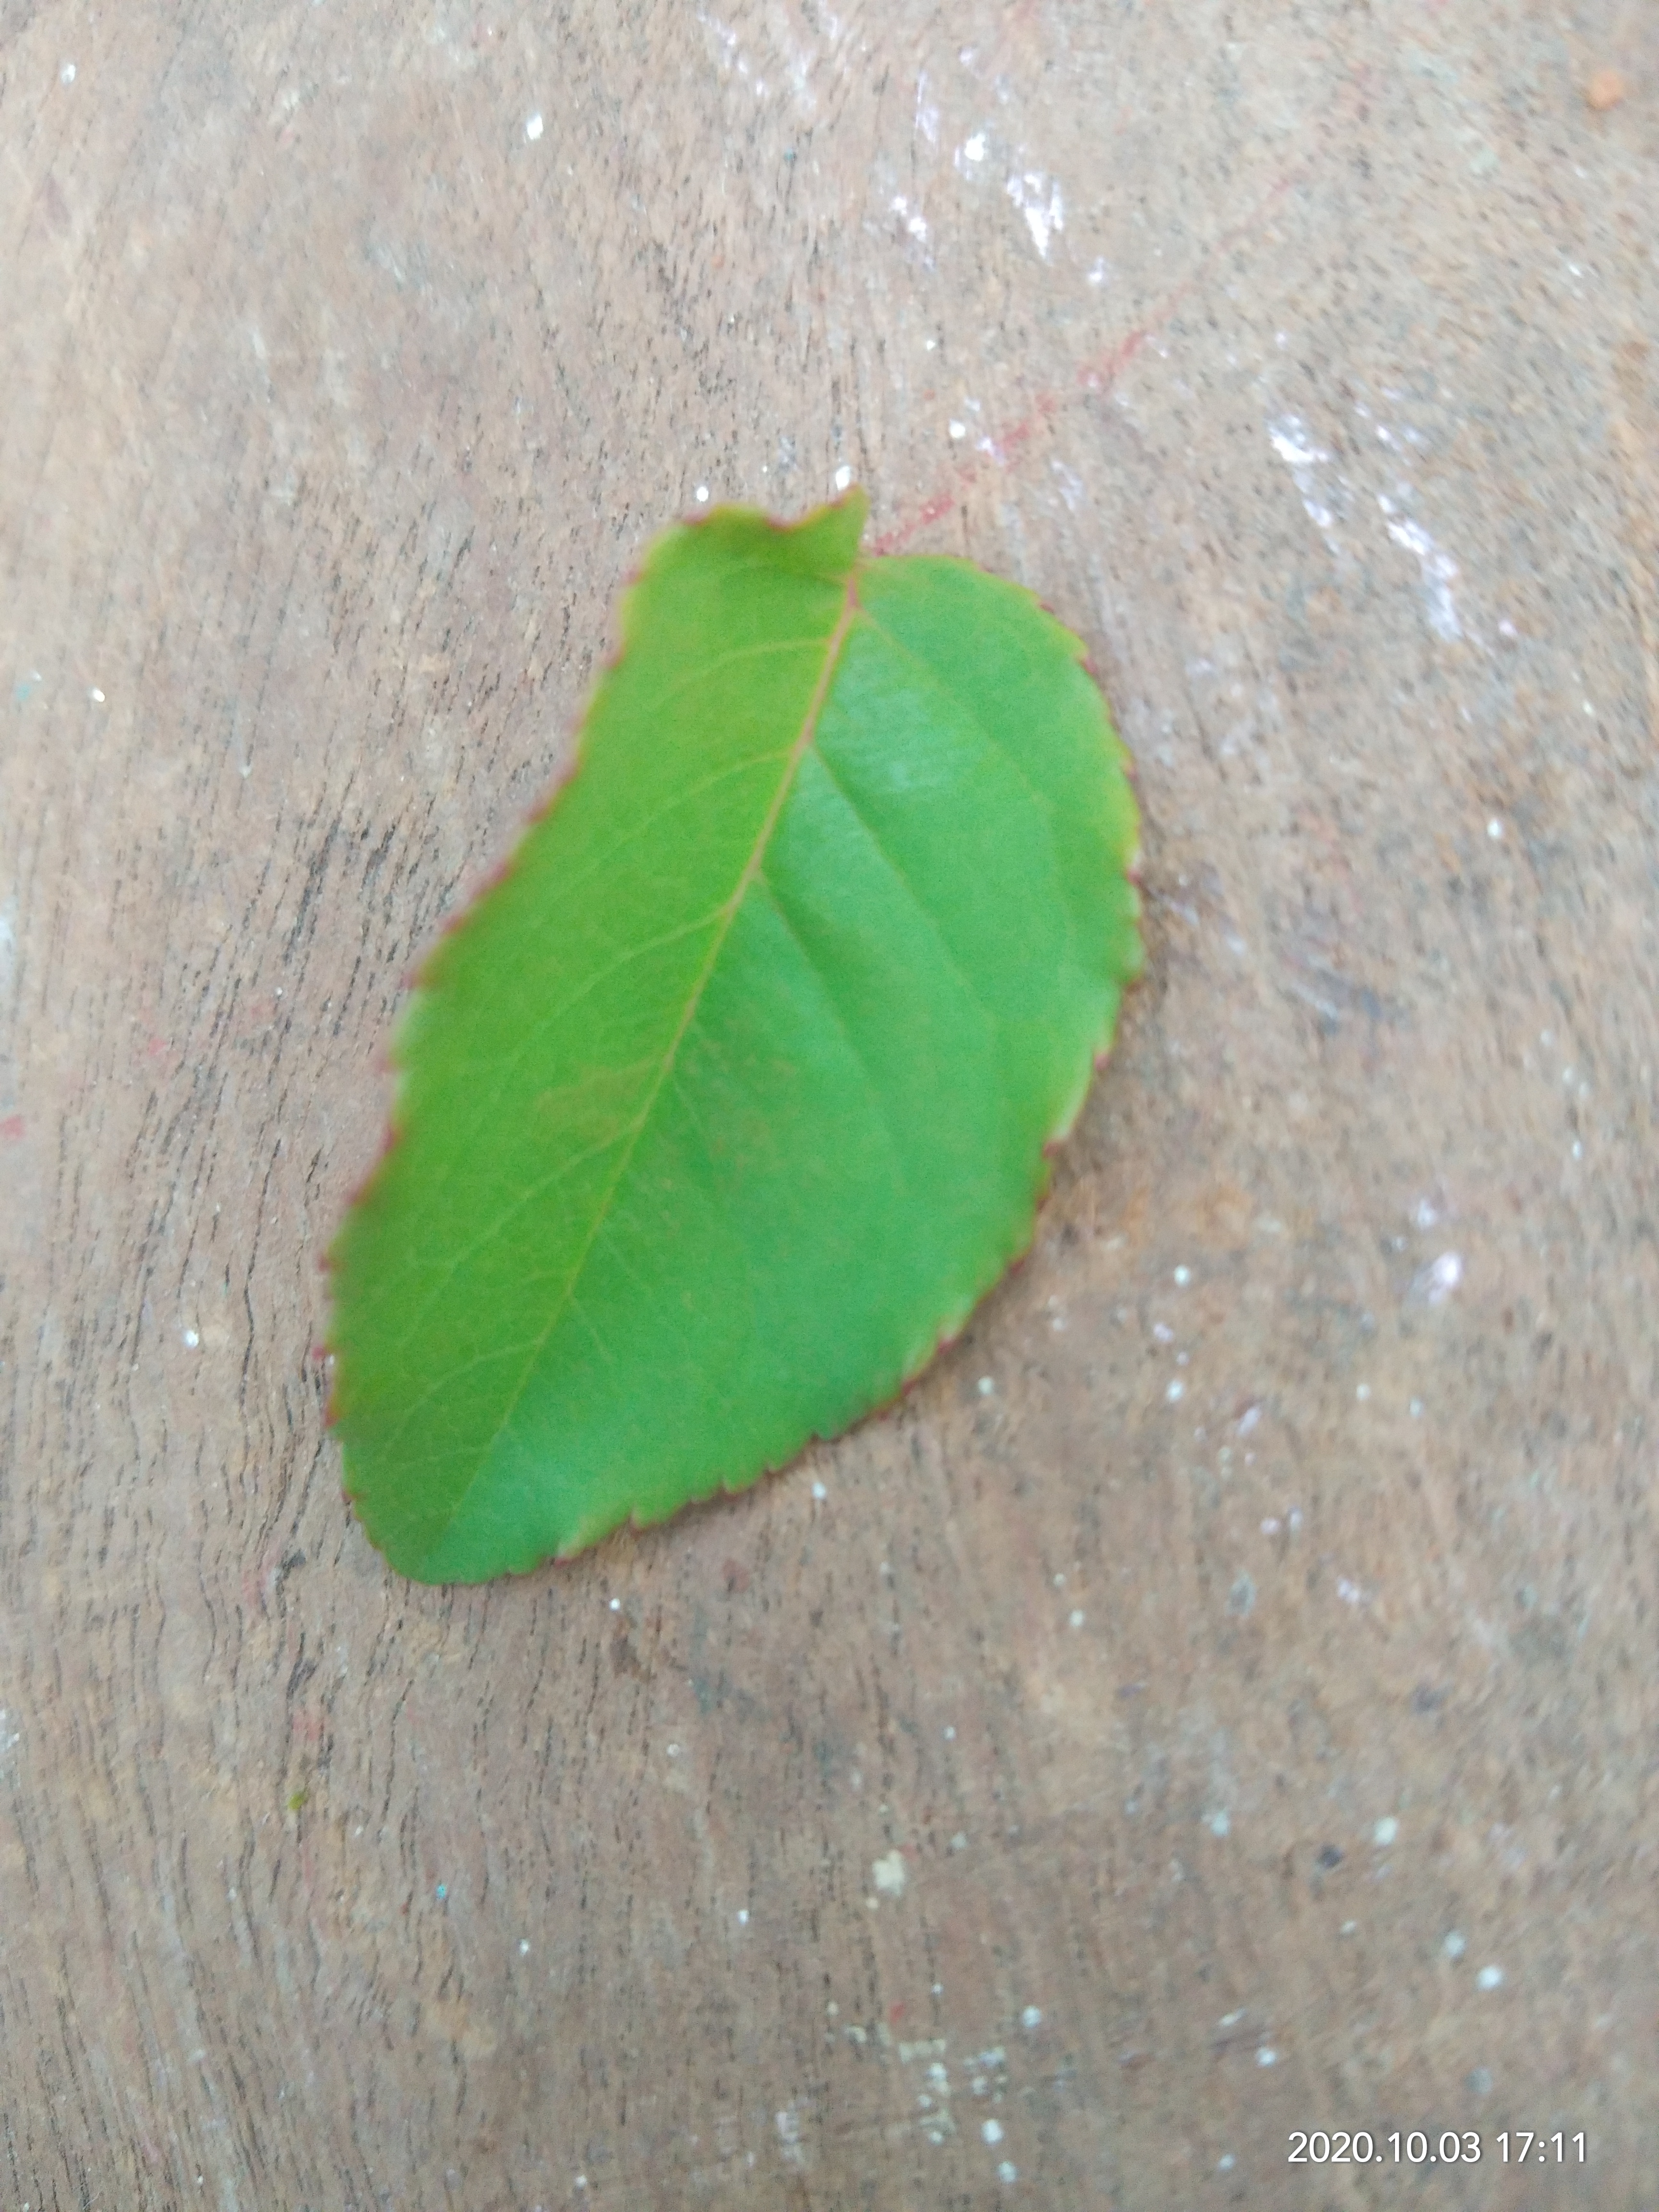
Plant: Rose